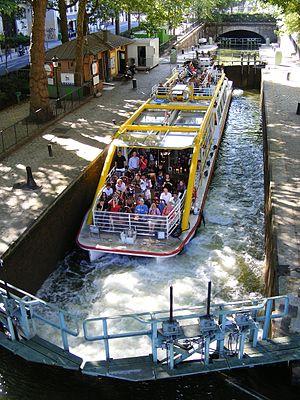
Bateau Promenade dans l'Ecluse du Temple sur le Canal Saint-Martin à Paris
Le canal Saint-Martin est un canal de 4,55 km de long situé essentiellement dans les 10ᵉ et 11ᵉ arrondissements de Paris. Il relie le bassin de la Villette — et au-delà le canal de l'Ourcq — au port de l'Arsenal qui communique avec la Seine. C'est un canal de petit gabarit destiné, à l'origine, à l'adduction d'eau potable dans la capitale. Inauguré en 1825, il comporte neuf écluses et deux ponts tournants pour une dénivellation totale de 25 m.